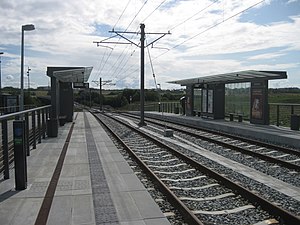
Klokhøjen Station
Klokhøjen Station
Klokhøjen Station, Århus Letbane
Klokhøjen Station er en letbanestation i Aarhus beliggende syd for forstaden Lisbjerg. Stationen består af to spor med hver sin sideliggende perron og ligger lige syd for, hvor letbanen krydser vejen Klokhøjen på en bro. Området omkring stationen er ubebygget, men der er etableret et Parker og Rejs-anlæg på den østlige side af stationen, mens områderne vest og nord for er udlagt til byudvikling. Derudover er der blevet anlagt en supercykelsti sammen og parallelt med letbanen.